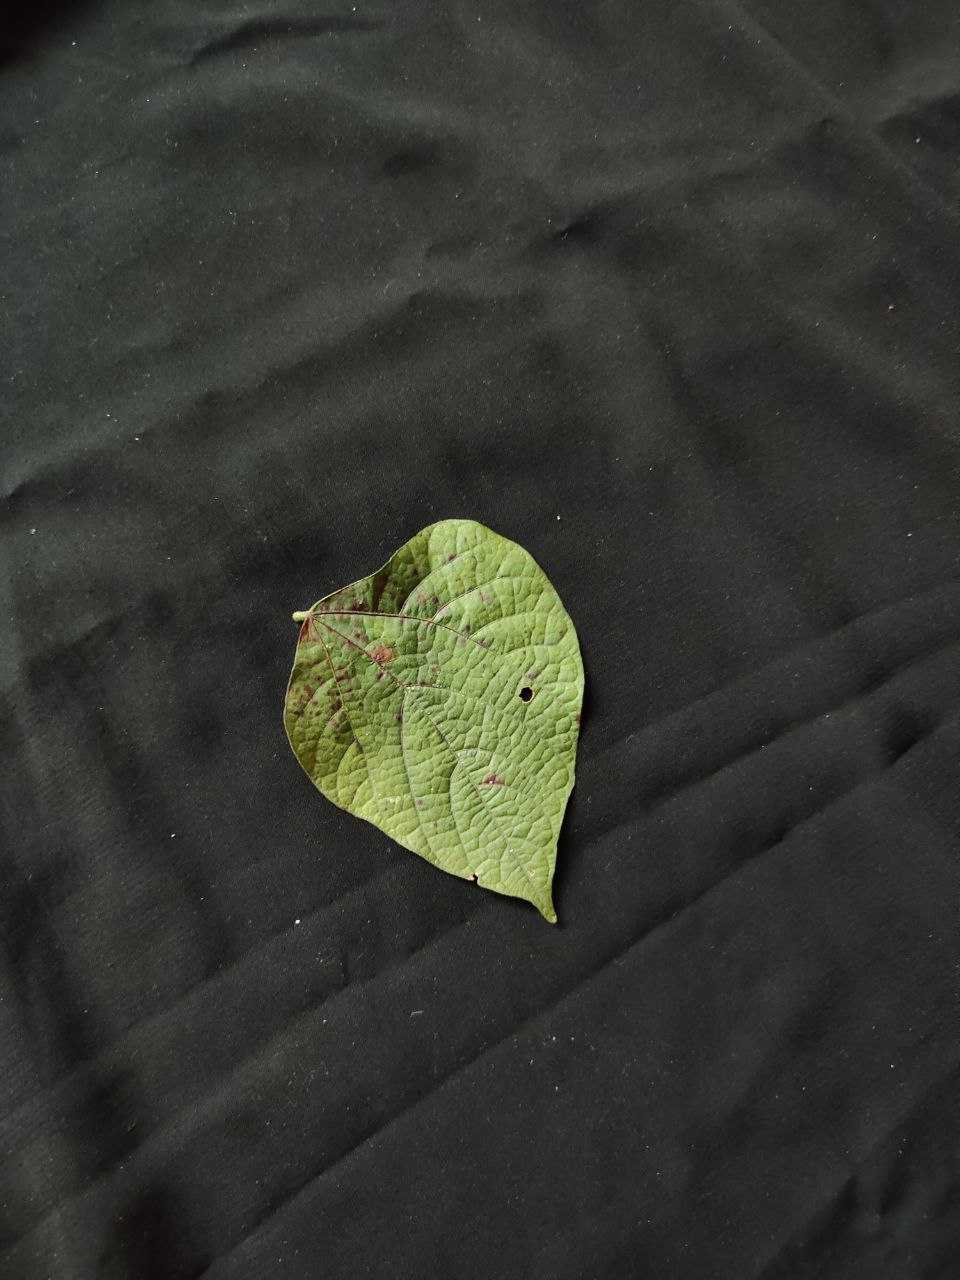
Crop: bean
Leaf condition: Rust